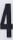
Number: 4